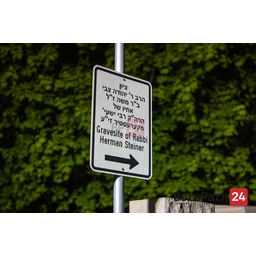
Label: paper